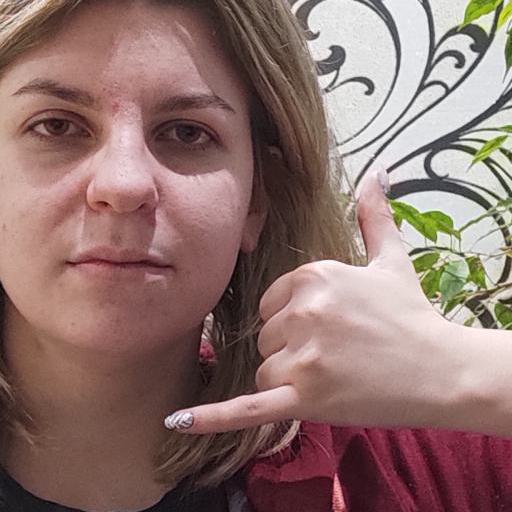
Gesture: call